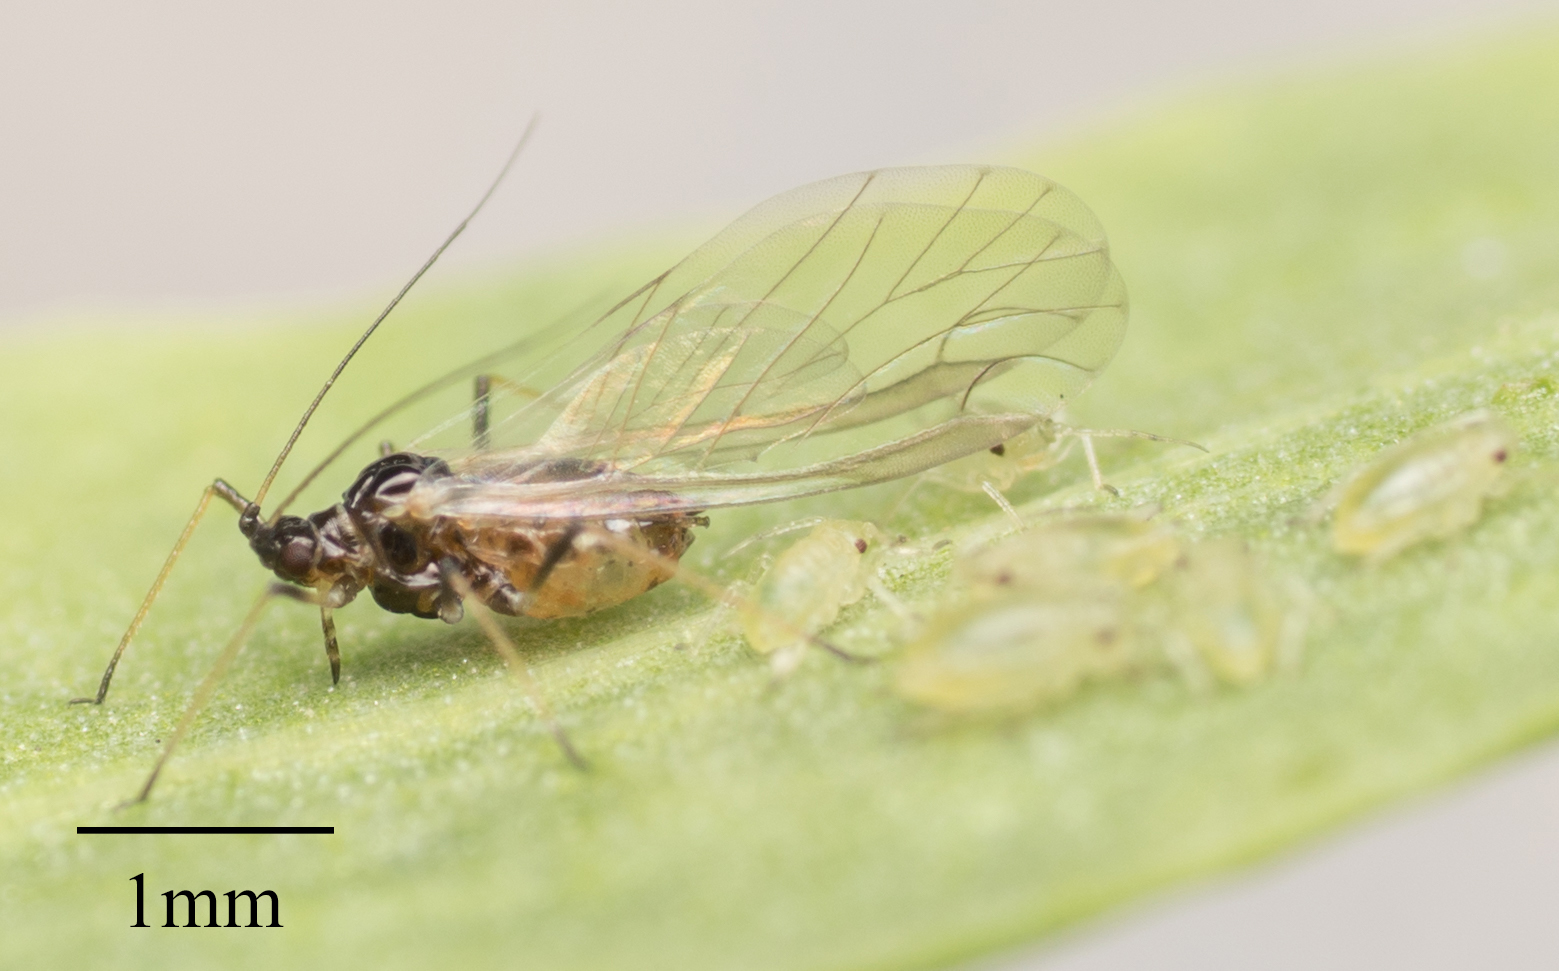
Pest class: green_peach_aphid